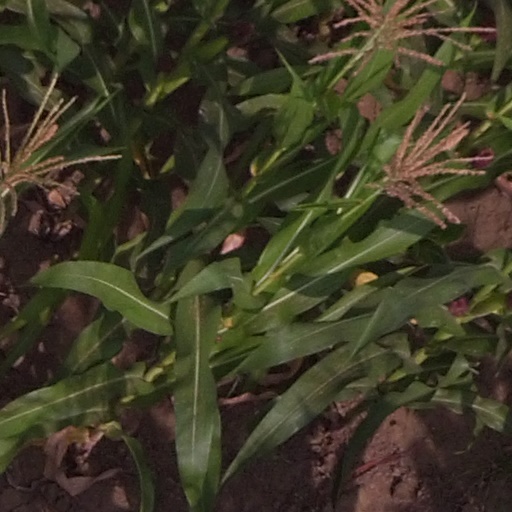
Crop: maize; corn